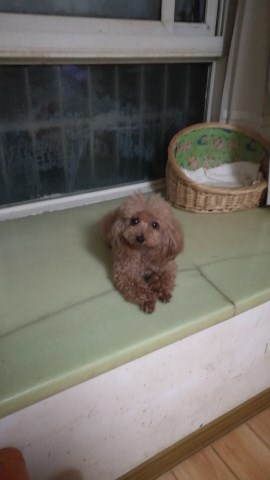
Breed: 7449-n000128-teddy